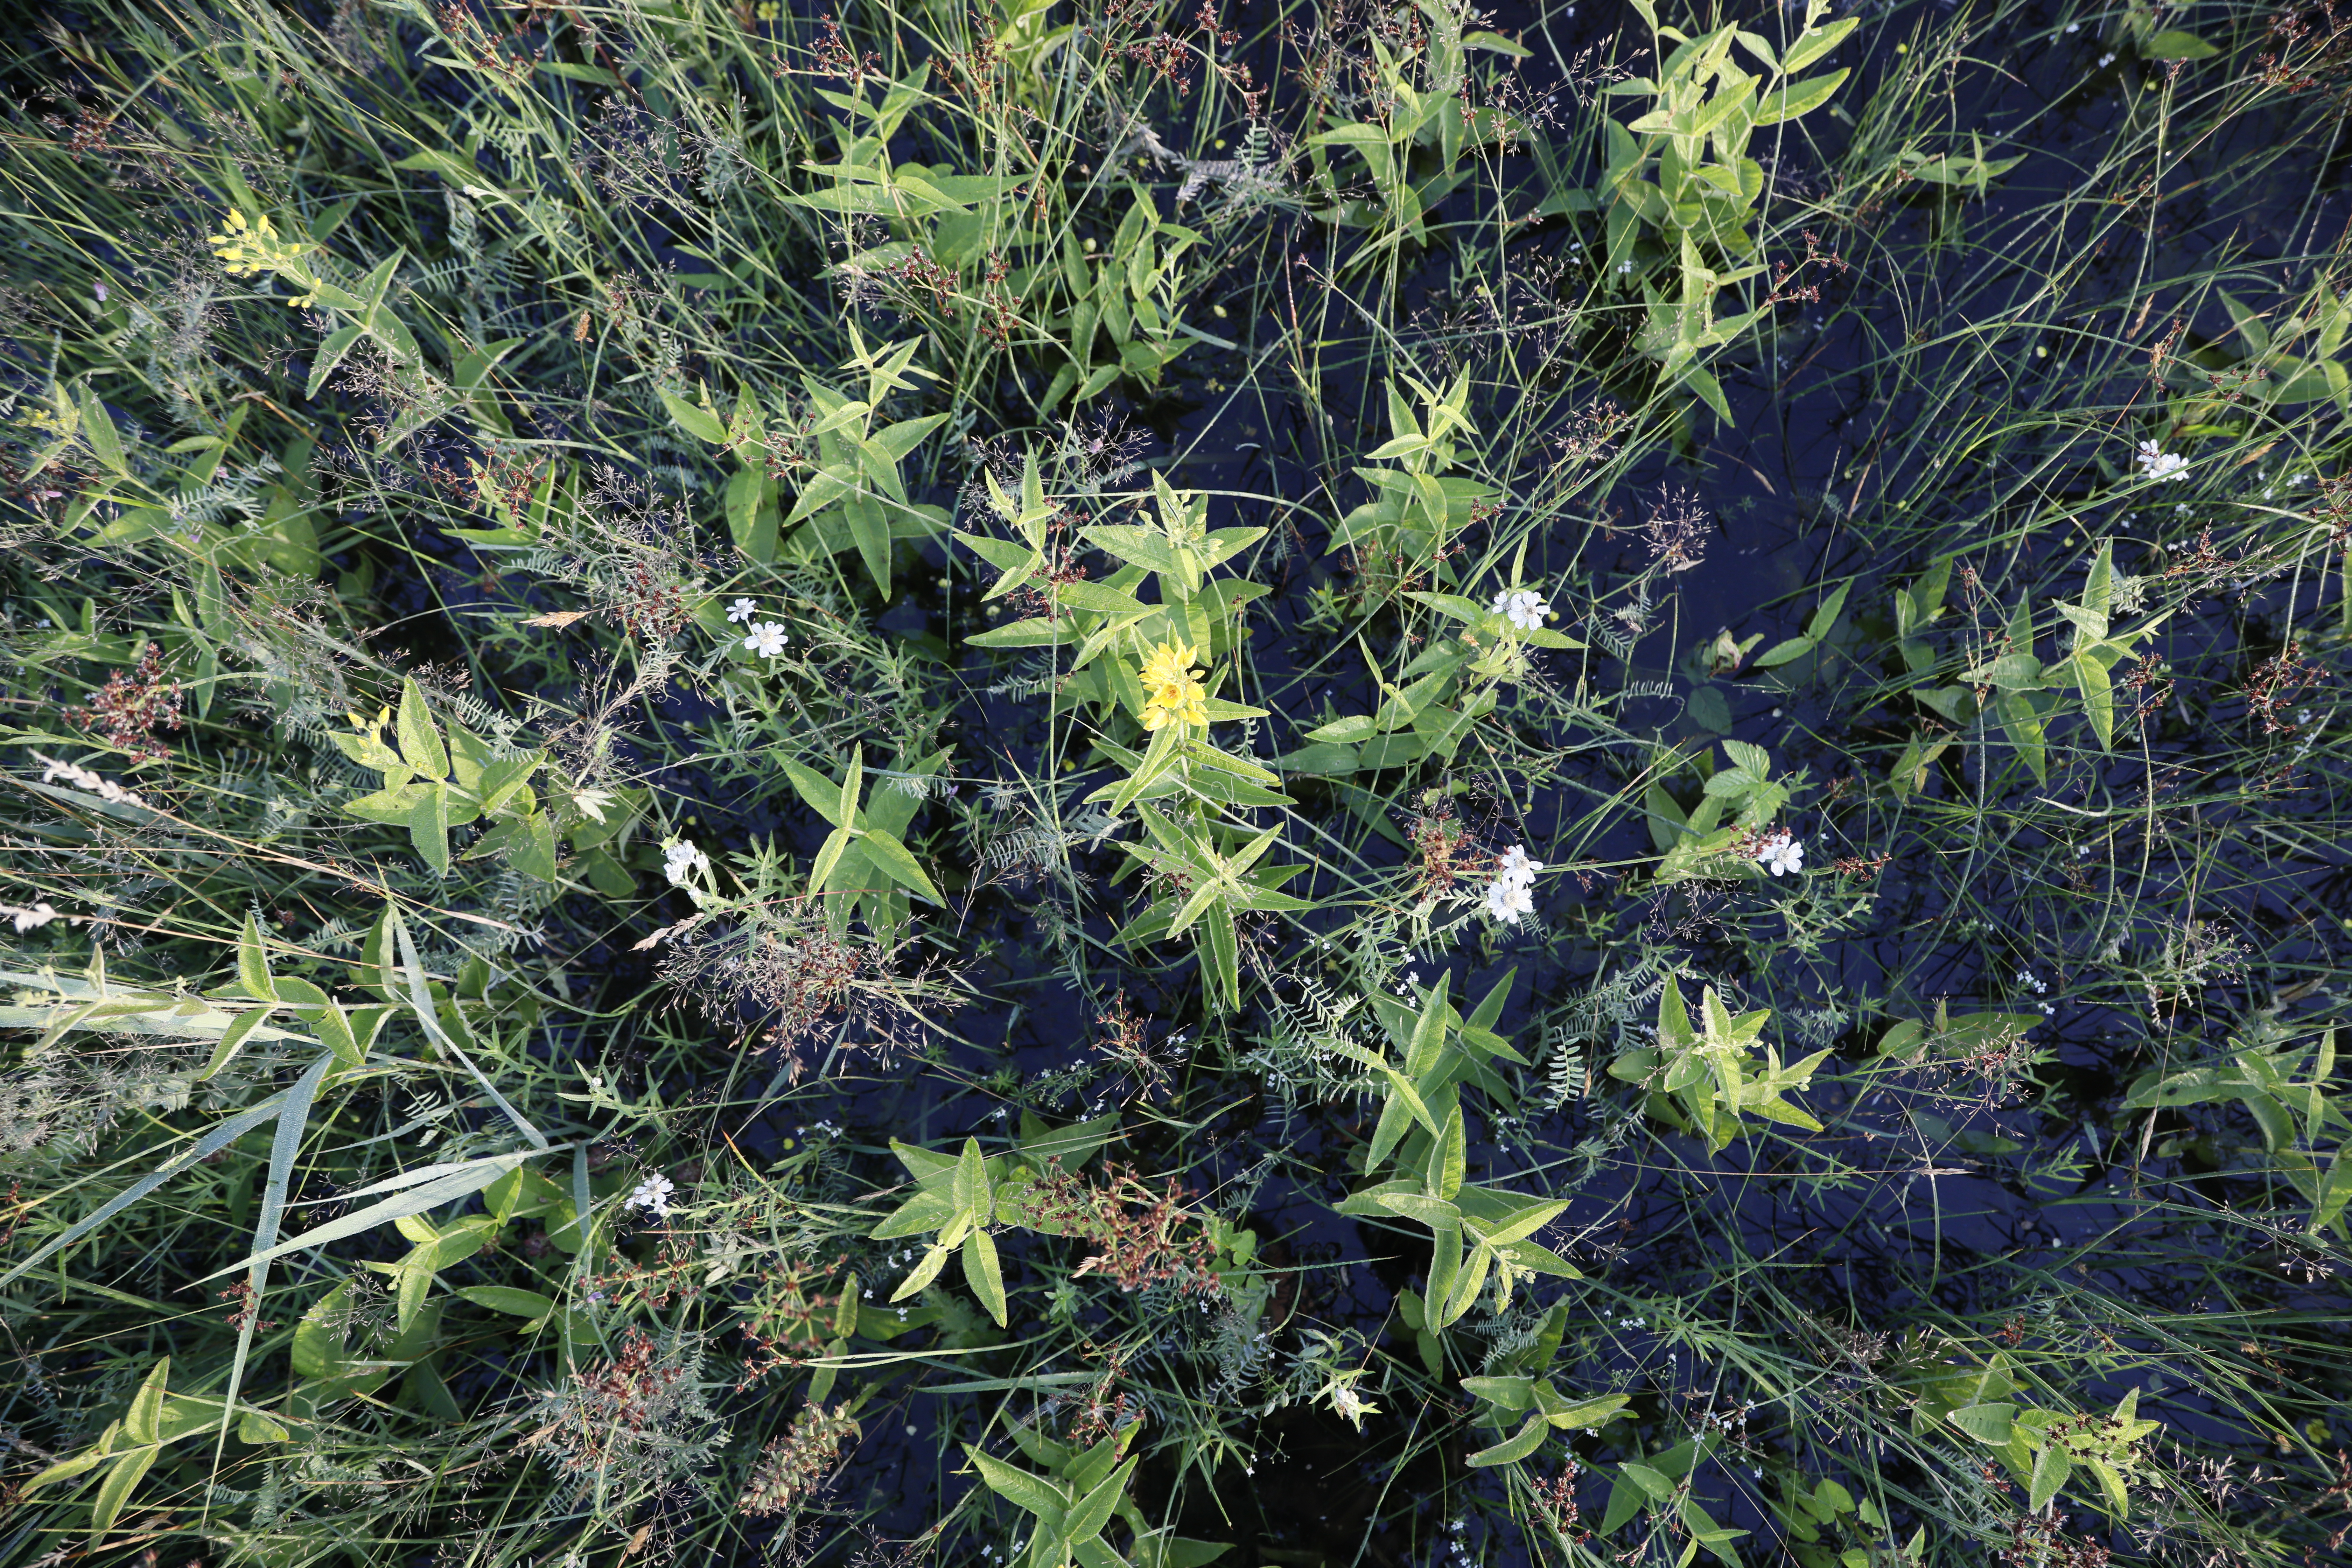
Plant species: Achillea ptarmica, Lysimachia vulgaris